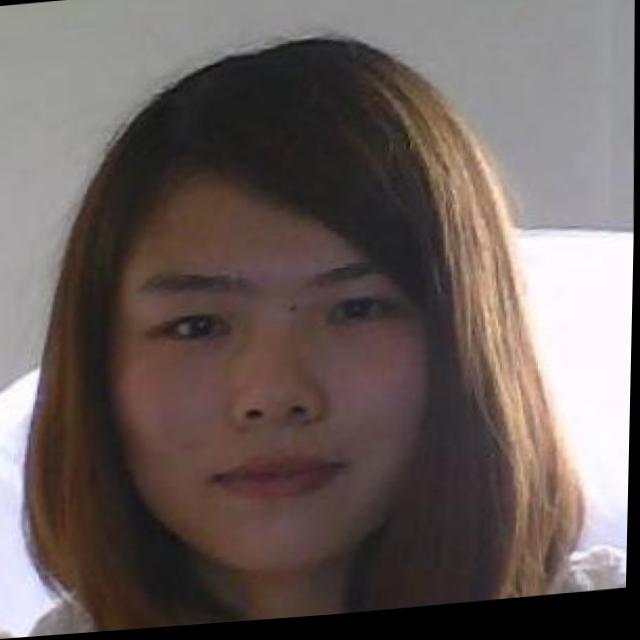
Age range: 21-44